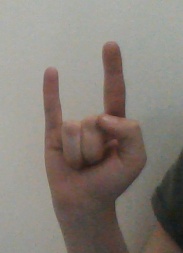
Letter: la